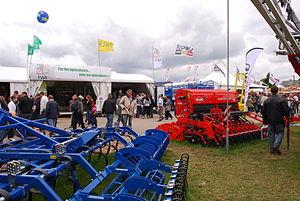
Vue de la foire agricole de Libramont, dimanche 24 juillet 2011
La Fédération wallonne de l’agriculture est le principal syndicat agricole en Région wallonne, créé en 2001, dont le siège est à Gembloux. Elle est la résultante du regroupement progressif des autres syndicats paysans qui existaient auparavant les Unions professionnelles agricoles, l'Alliance agricole belge, l'Union pour la défense des exploitations familiales. Cette création s'est faite parallèlement au regroupement des organisations des jeunes agriculteurs ayant conduit à la création de la Fédération des jeunes agriculteurs.